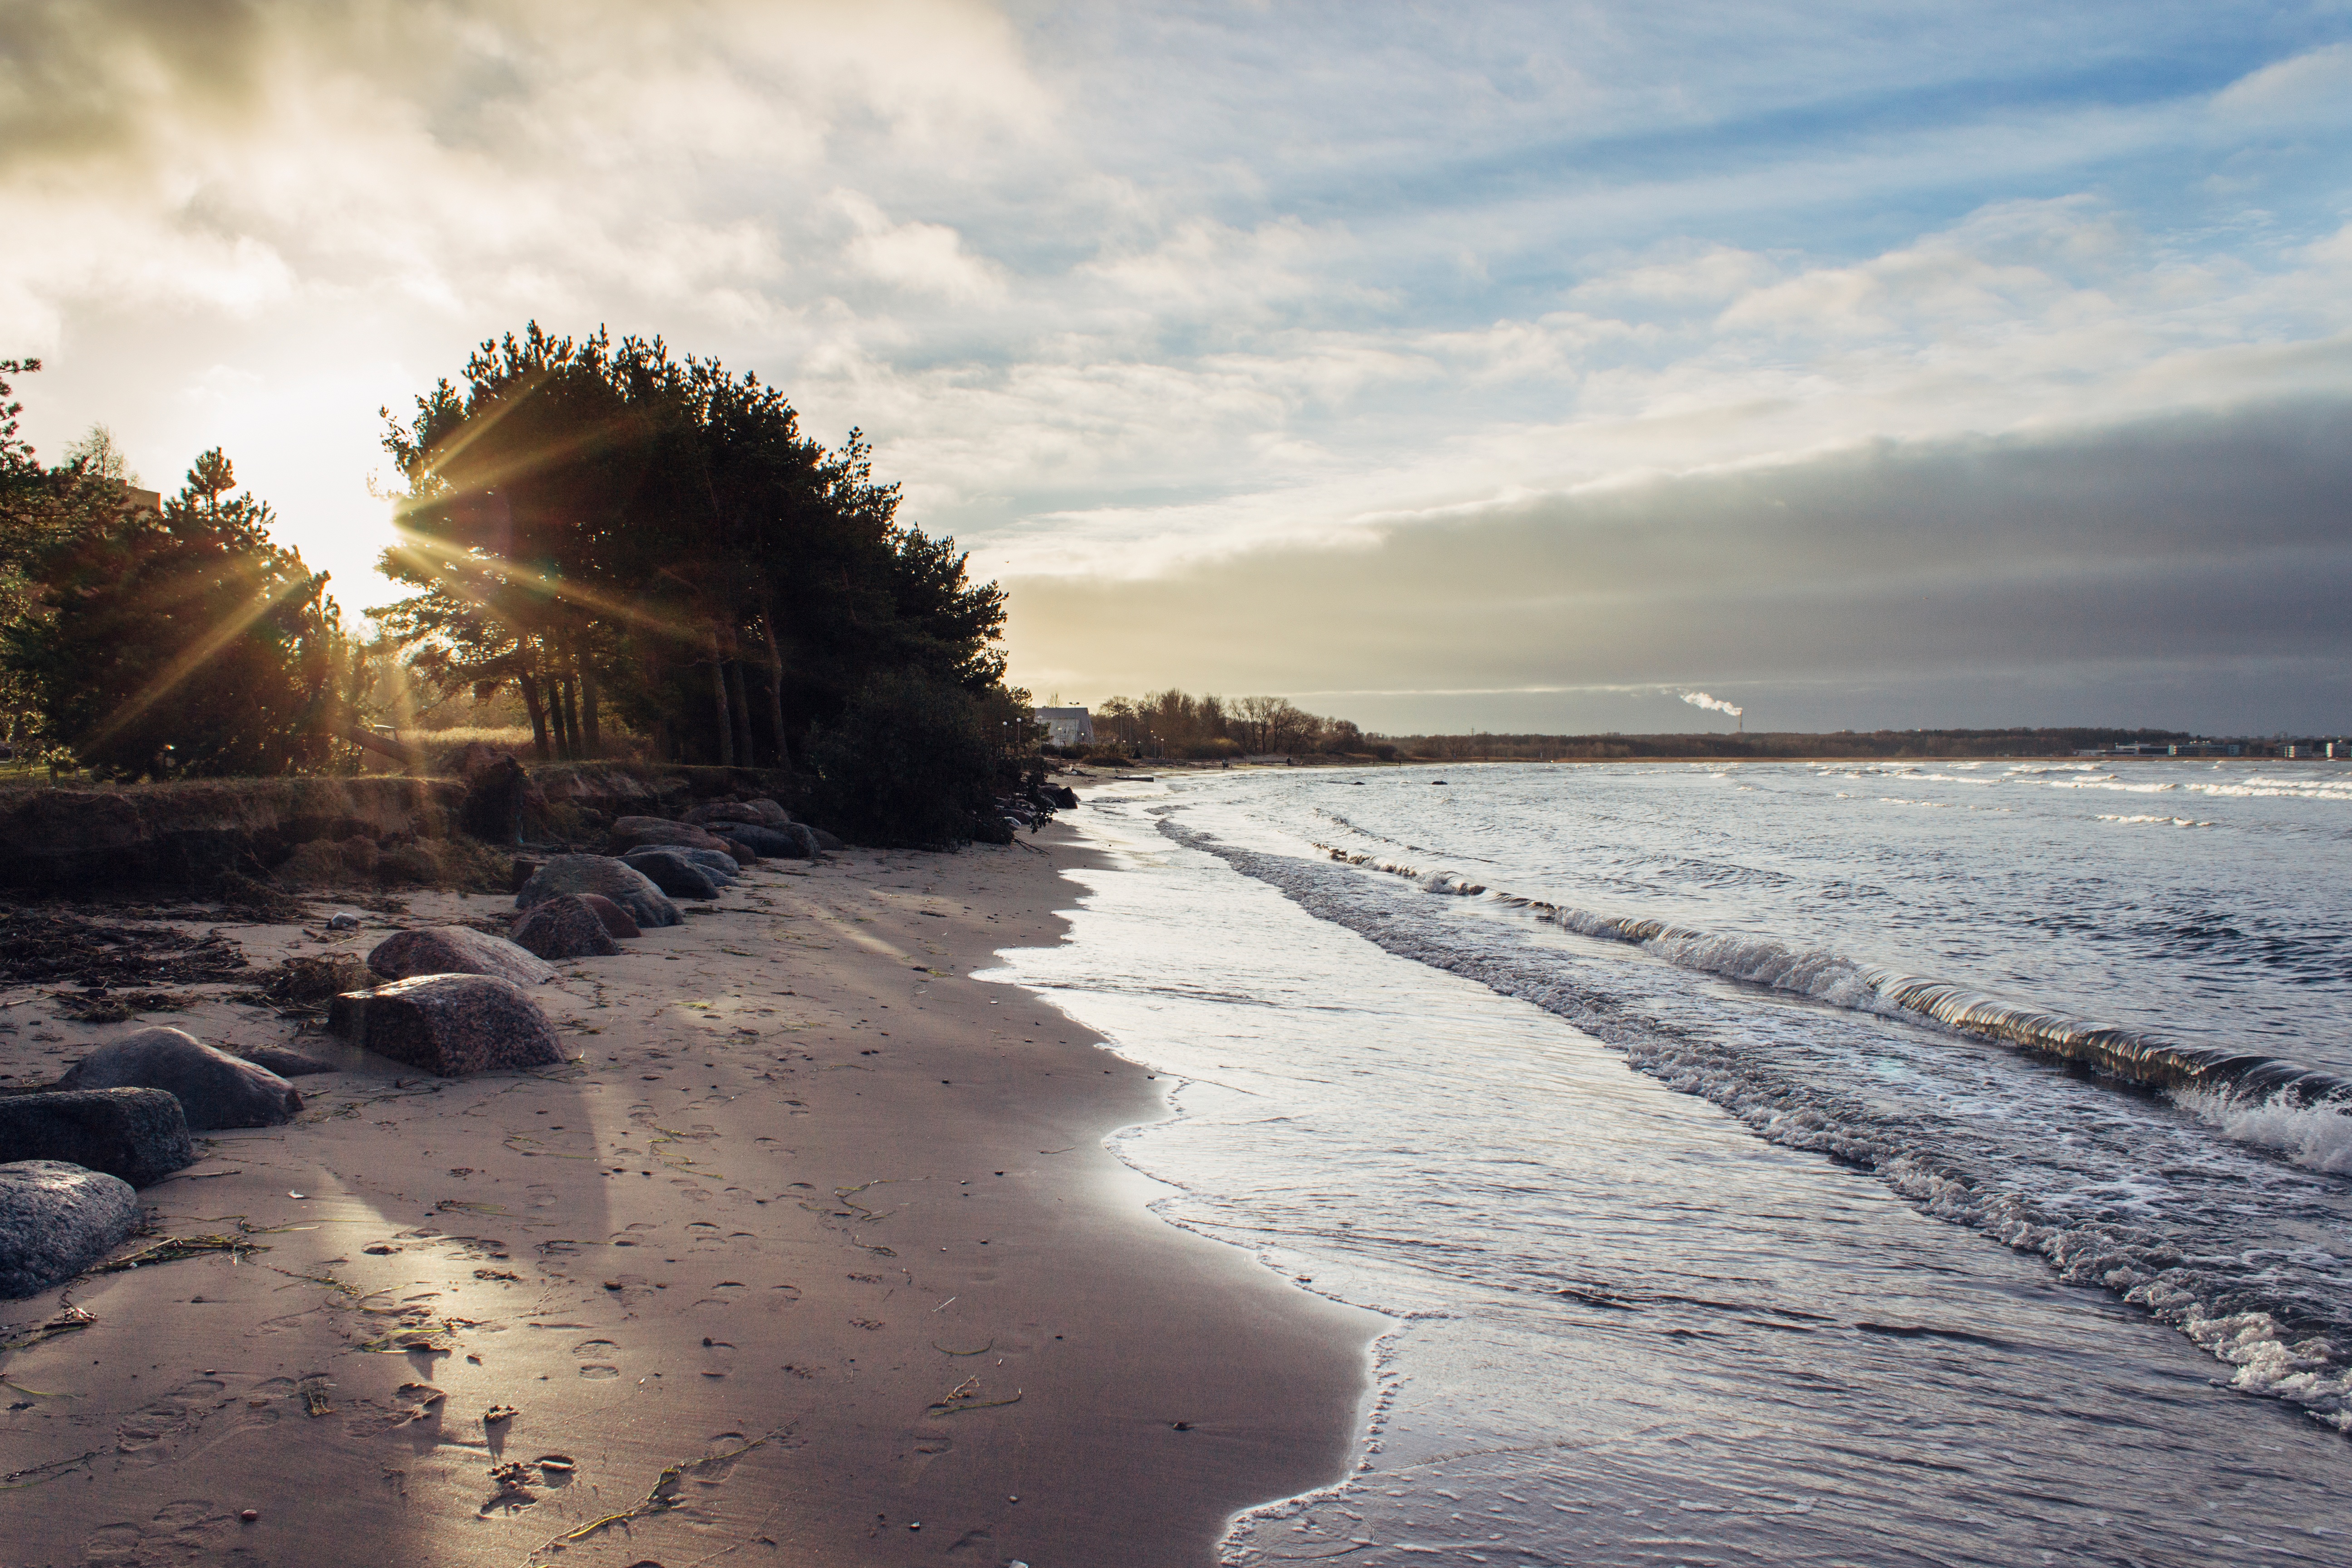
beach, sea, coast, water, sand, rock, ocean, horizon, winter, cloud, sky, sunrise, sunset, sunlight, morning, shore, wave, dawn, dusk, evening, reflection, bay, body of water, wind wave